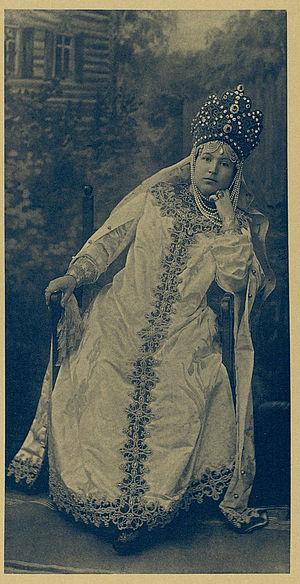
Un letnik est un vêtement ancien porté par les femmes en Russie. La forme plurielle en langue russe est letniki.